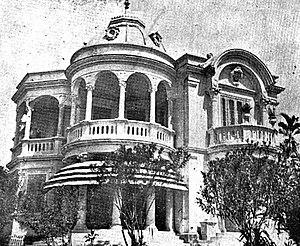
São Gonçalo est une municipalité de l'État de Rio de Janeiro, au Brésil. Elle s'étend sur 249 km² et comptait 1 016 028 habitants au recensement de 2012. C'est la deuxième ville la plus peuplée de l'état, et la 16ᵉ la plus peuplée du pays.